Shadyside, Edgewater

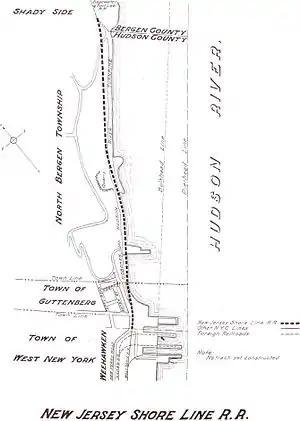
Shadyside at the Bergen and Hudson county line.

Shadyside is the southernmost neighborhood of Edgewater, New Jersey that overlaps the waterfront of neighboring North Bergen, New Jersey. It likely takes its name from the fact that its position on the west bank of the Hudson River is sometimes in the shadow of the Hudson Palisades. Shadyside was developed in the late 19th century as a manufacturing village, and railroad terminal for New York, Susquehanna and Western Railway at the end of the Edgewater Tunnel, and site of a major explosion at a glucose plant in 1906. It lies north of the neighborhood Bulls Ferry, a major river crossing of the period. North of this are the neighborhoods of Sunnyside, Undercliff, and Burdett's Landing (Edgewater Colony). The Public Service Railway operated streetcar lines from the Edgewater Ferry Terminal.